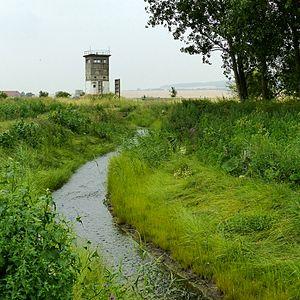
Aue-Fallstein est une municipalité d'Allemagne qui a existé de 2003 à 2009 et qui était située dans le district de Harz en Saxe-Anhalt.